Permeable reactive barrier

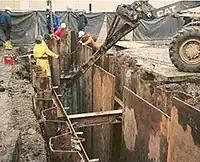
During the installation of a PRB at Sunnyvale, CA, click to enlarge

The first field-scale implementation of PRB was in Sunnyvale, California, at the site of a previously operating semi-conductor plant. At the time, the best available remediation technology was pump and treat technology. PRBs presented a more cost-effective solution to the problem at hand, being able to passively remediate the groundwater. Granular metal was chosen as the reactive media after laboratory testing using contaminated water from the site. After installation contaminants were reduced to target levels. As a result, the pump and treat machinery was able to be removed and the above ground was free to be used for commercial purposes. The savings from using the PRB as opposed to pump and treat were able to pay for the installation in about three years.